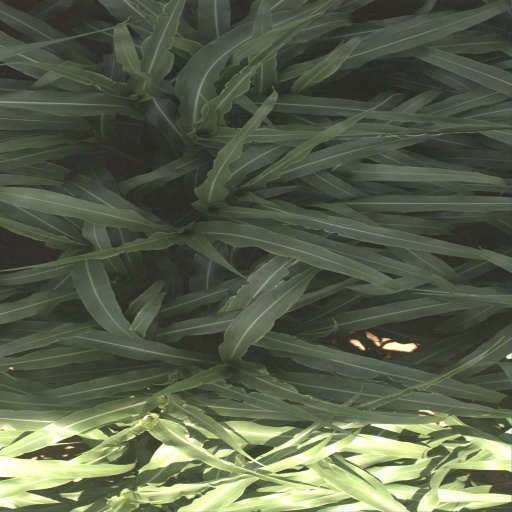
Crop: sorghum